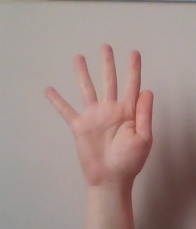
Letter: sheen